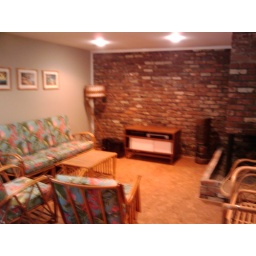
The lower floor den in the green house. It doesn't quite feel as cozy.